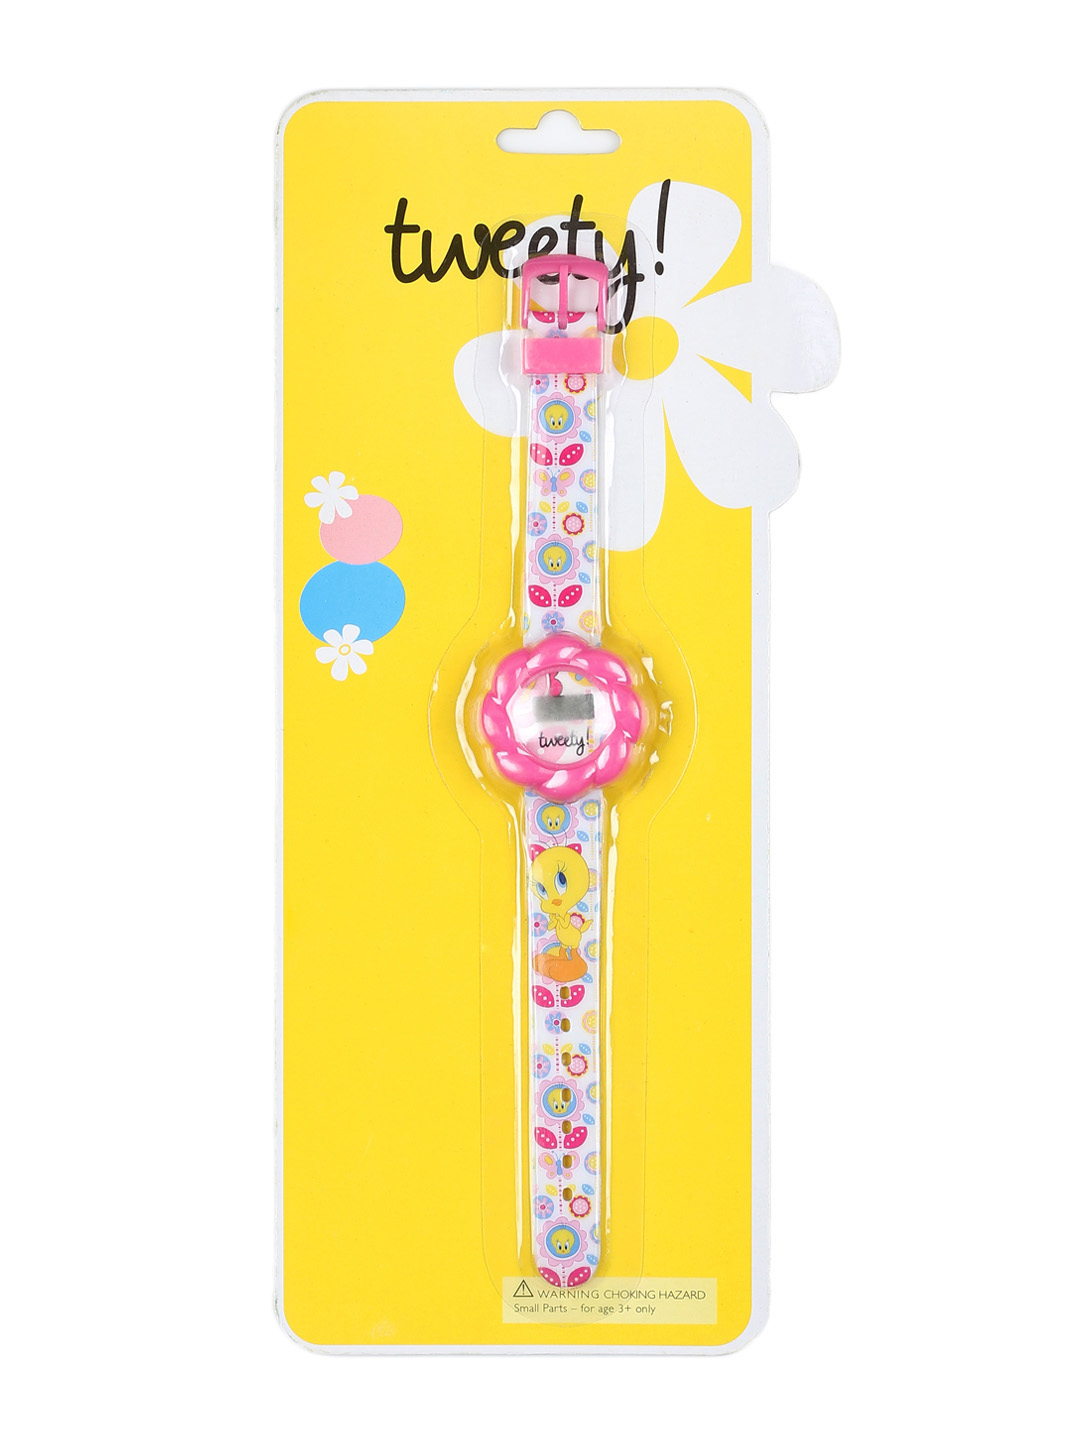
Hop Scotch Girls White and Pink Digital Watch
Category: Accessories / Watches / Watches
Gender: Girls
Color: White
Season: Winter 2016
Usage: Casual